Zvi Aryeh Rosenfeld

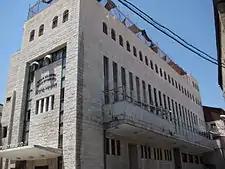
The Breslov yeshiva and synagogue in Mea Shearim, Jerusalem, built in 1953

Rosenfeld concurrently introduced his students to the teachings of the 19th-century Hasidic master, Rebbe Nachman of Breslov. At the time, very few people in America had even heard of Rebbe Nachman. Rosenfeld is credited with introducing Breslov Hasidism to the United States. Students of Rosenfeld, both Ashkenazic and Sephardic, became the Breslov teachers of the next generation in America and Israel.